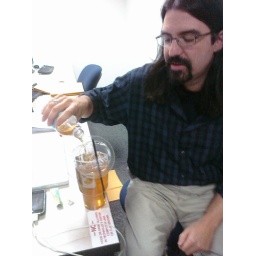
dirty water in the no food/drink room